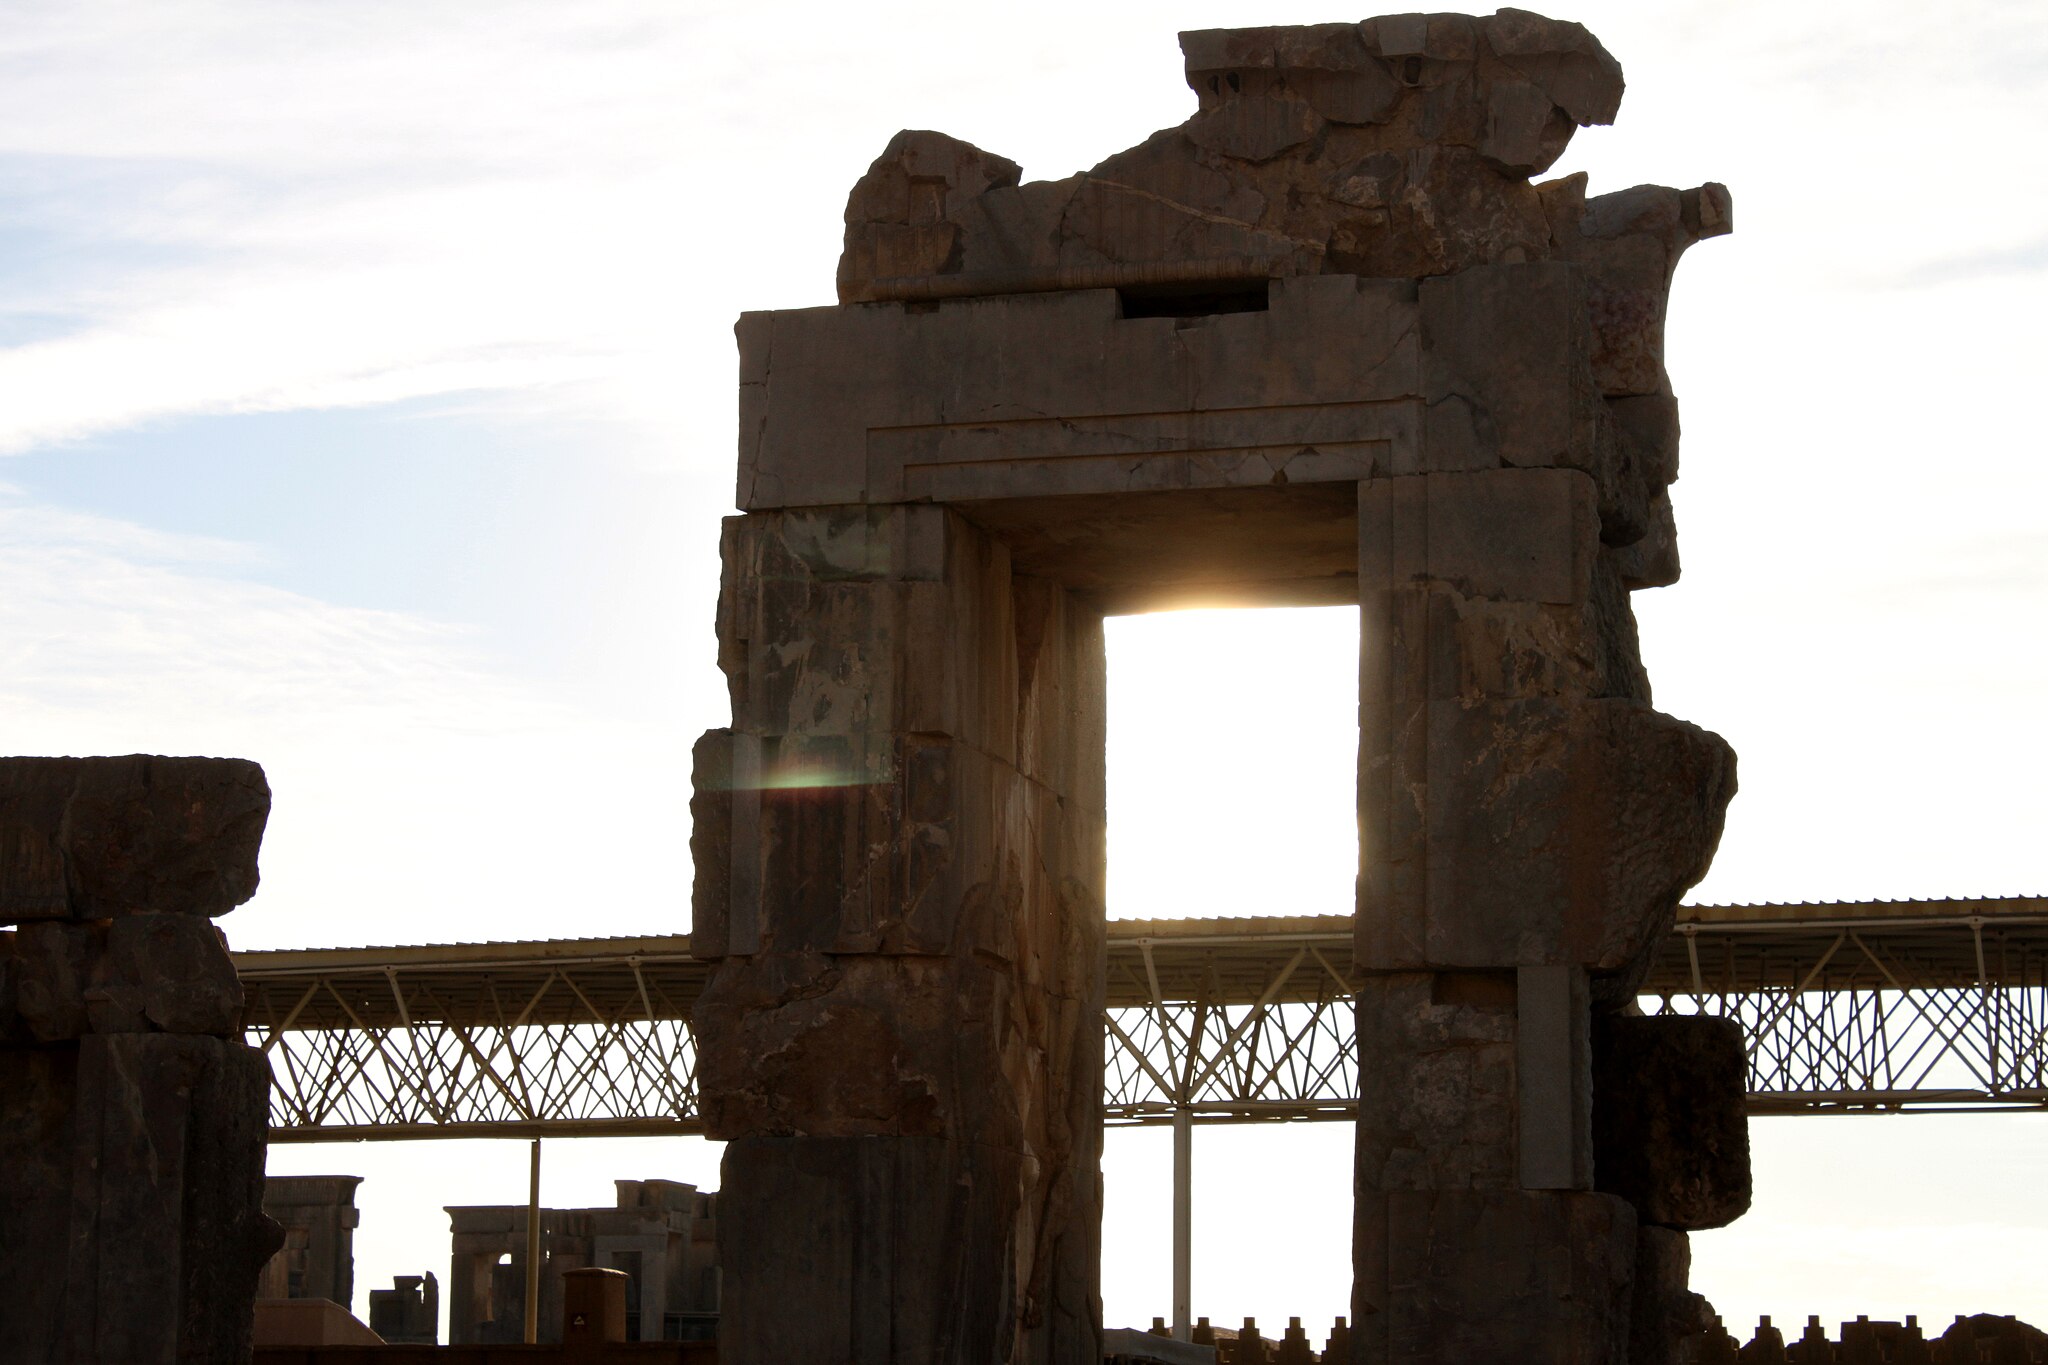
Title: Htt6
Date: 2015-01-09 21:53:33
Categories: Gates in Persepolis, Self-published work, Cultural heritage monuments in Iran with known IDs, Uploaded via Campaign:wlm-ir, Images from Wiki Loves Monuments in Marvdasht